Monkeys in Japanese culture

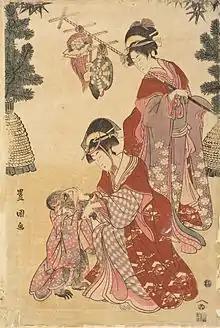
"Women dressed as monkey trainers for New Year's dancing", Utagawa Toyokuni, c. 1800

"Saru" originally meant the "Japanese macaque" specifically, but was semantically extended to mean "simian", "monkey", "ape". The "en" or "on" Sino-Japanese reading is seen in words such as: